Yancy Gates

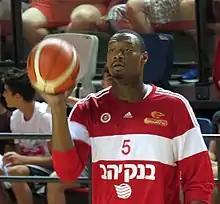

Yancy Grayson Gates (born October 15, 1989) is an American professional basketball player who last played for Plateros de Fresnillo of the Liga Nacional de Baloncesto Profesional. He played college basketball for the University of Cincinnati.